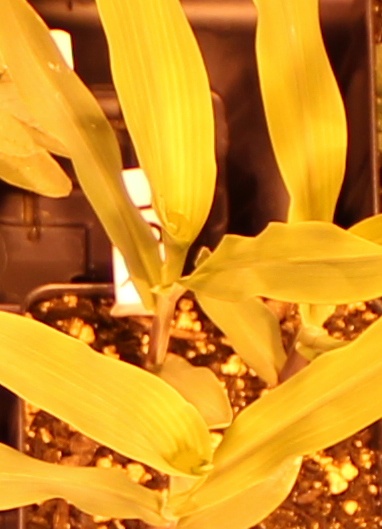
Label: Corn